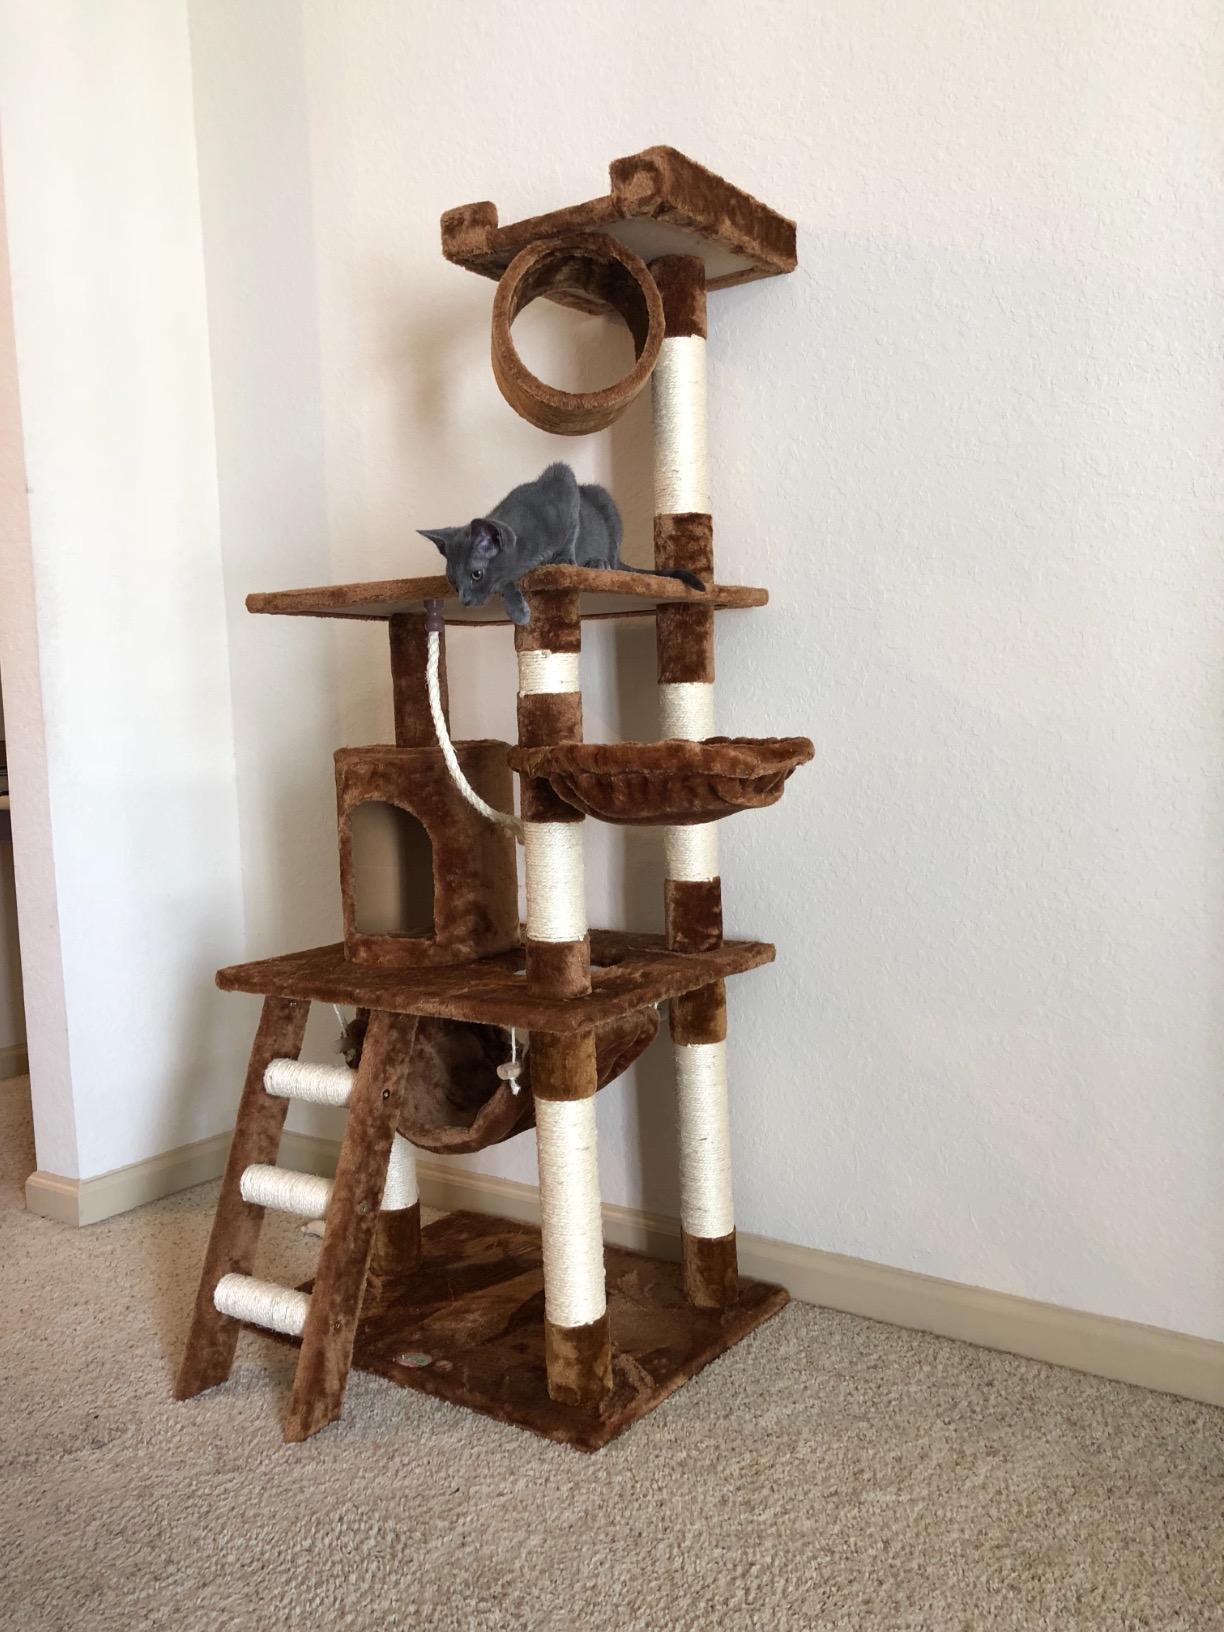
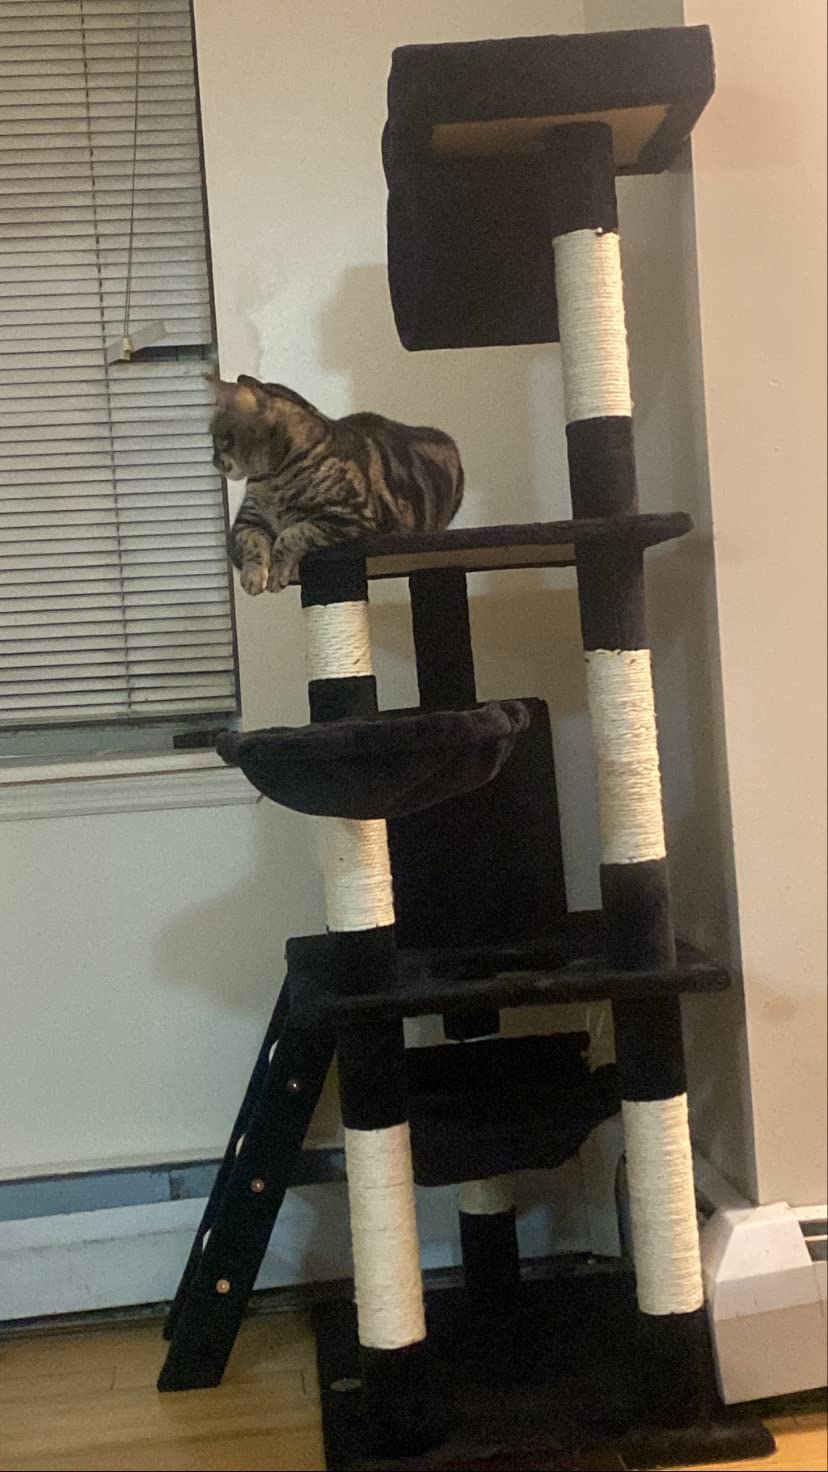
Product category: items_cat tree
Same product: no